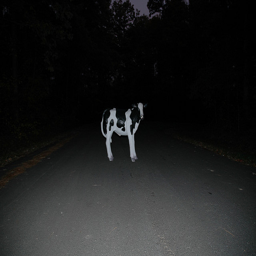
A black and white cow statue sitting in the middle of a dark road.
A cow that is standing in the middle of the street.
A cow stands in the middle of the road.
a fake cow standing in the middle of the road
A cow is standing in the middle of a road.